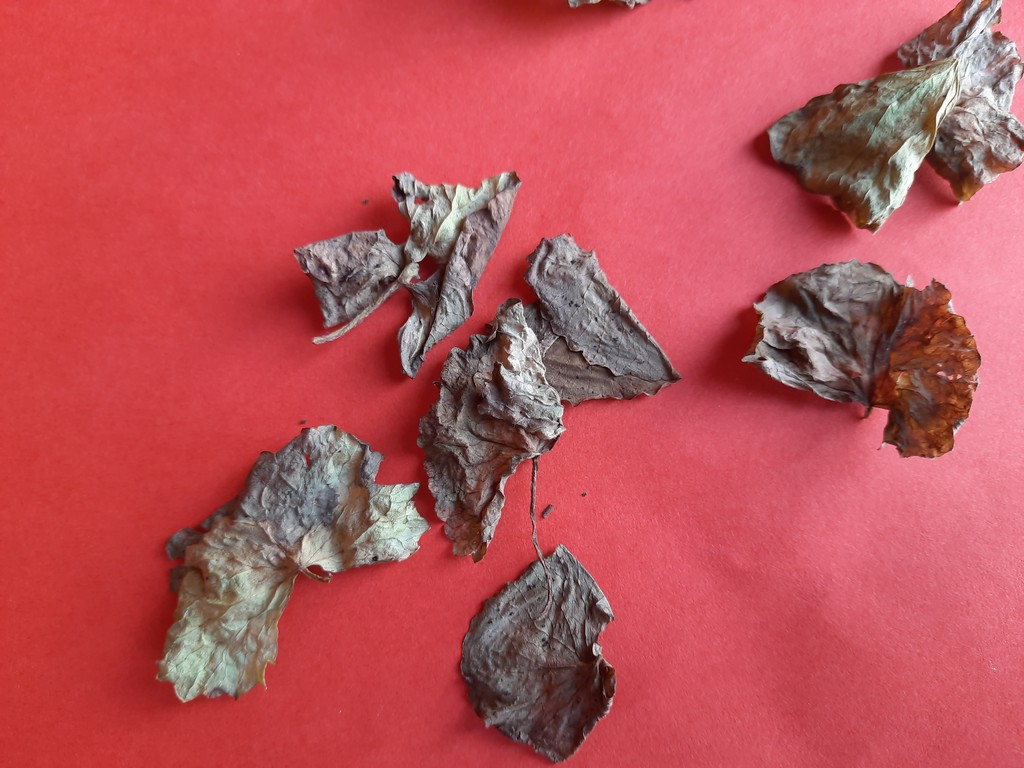
Label: Dried